2006 Cincinnati Bengals season

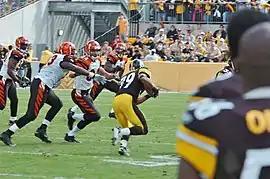
Pittsburgh's Willie Parker is pursued by the Bengals defense in their week 3 encounter

The 2006 Cincinnati Bengals season was the franchise's 37th season in the National Football League (NFL), 39th overall, and 4th under head coach Marvin Lewis. It began with the team trying to improve on their 11–5 record in 2005, defending their AFC North Division Championship title. They also attempted to progress further through the playoffs than they made in the 2005 season, having lost to Pittsburgh in the 1st round after the loss of star quarterback Carson Palmer to injury on the second play of the game. However, the team failed to improve on their 11–5 record to finish at 8–8, and missing the playoffs just the year after they made it to the playoffs.